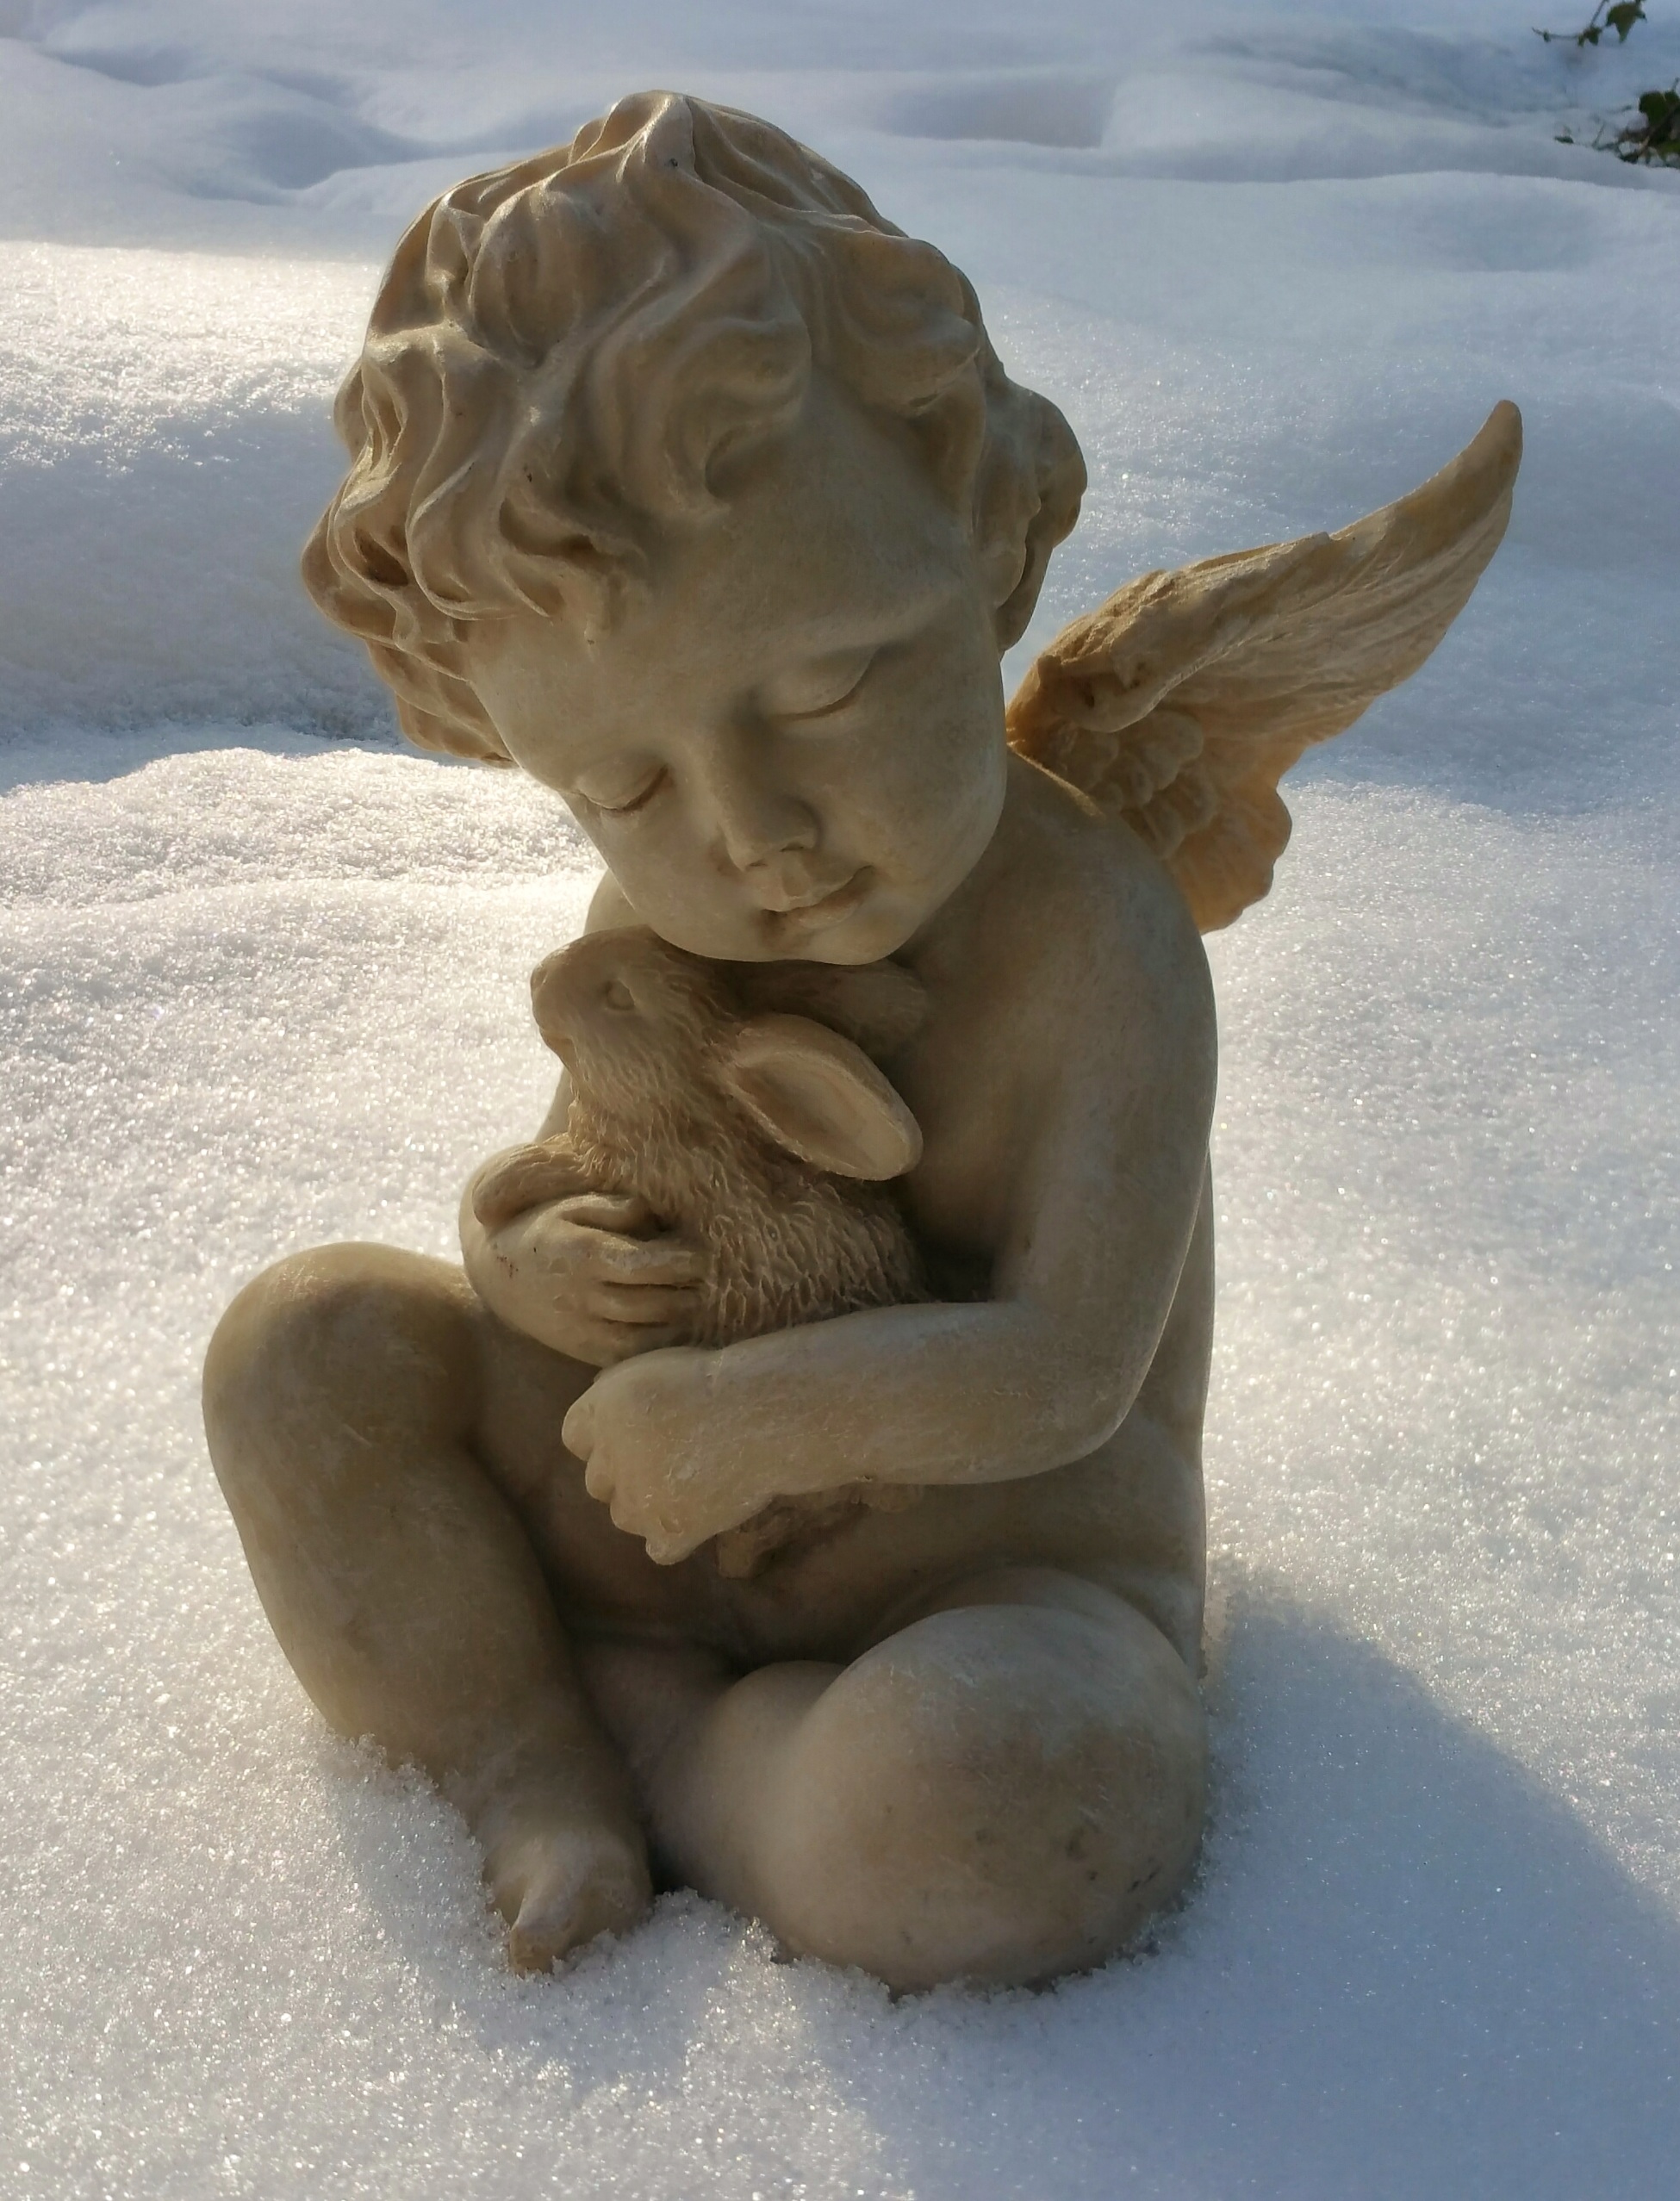
sand, monument, statue, thoughtful, sad, sculpture, angel, art, figure, carving, mourning, consolation, stone carving, fictional character, human positions